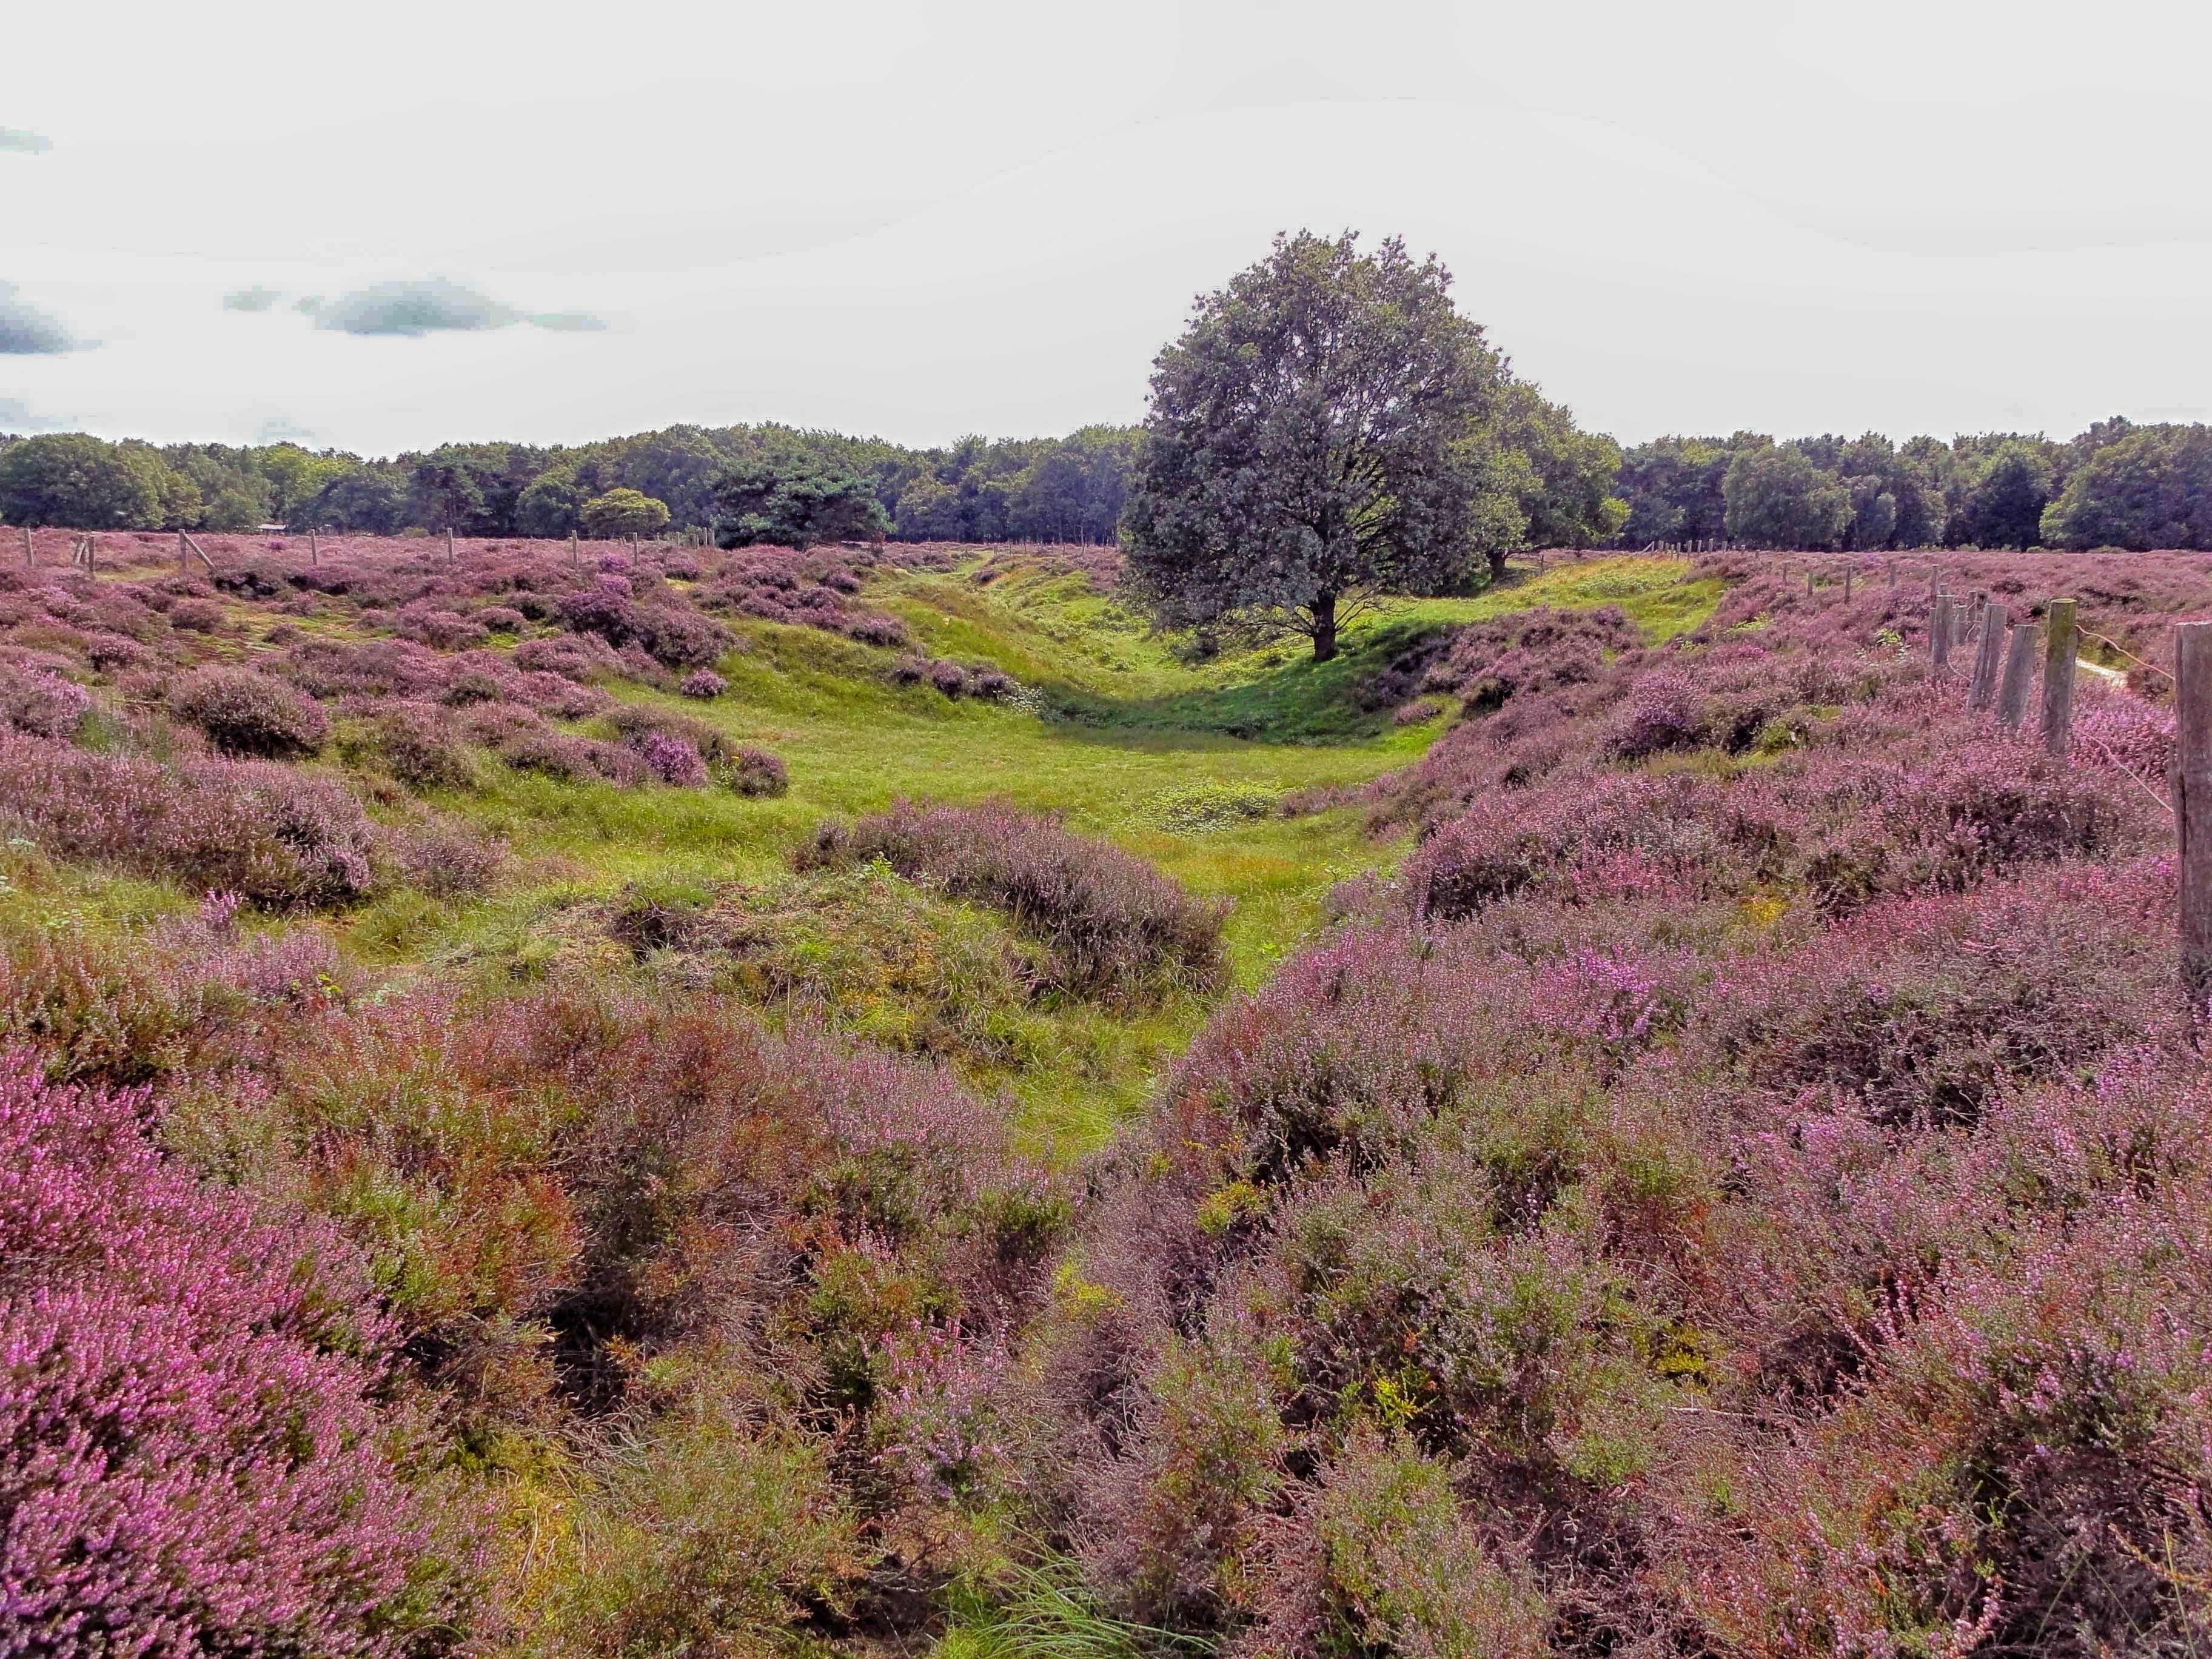
landscape, tree, nature, grass, wilderness, blossom, mountain, plant, field, meadow, prairie, countryside, hill, flower, country, summer, spring, scenic, pasture, soil, flora, lavender, plants, wildflower, trees, outside, holland, grassland, shrub, plateau, woodland, habitat, ecosystem, rural area, natural environment, grass family, woody plant